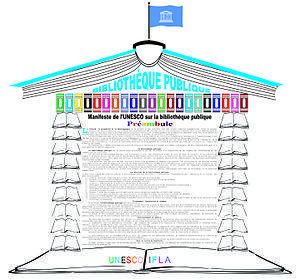
Le Manifeste de l'UNESCO pour la Bibliothèque publique est un document de l'UNESCO, adopté à Paris le 29 novembre 1994, proclamant l'adhésion de l'UNESCO avec l'opinion que les bibliothèques publiques sont des institutions essentielles pour la promotion de la paix et le bien-être spirituel de l'humanité.